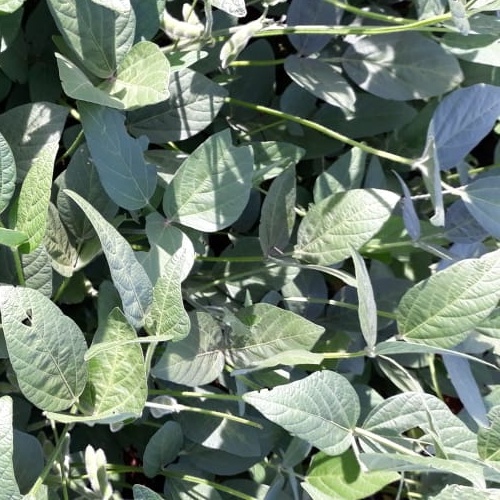
Label: Caterpillar